Book of Common Prayer (1979)

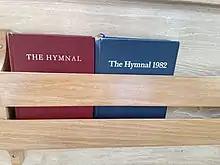
"The Hymnal 1940" (left) and "The Hymnal 1982"

At the time of the 1979 prayer book's initial approval, "The Hymnal 1940" was the standard liturgical hymnal of the Episcopal Church. Many of the 801 hymns within "The Hymnal 1940" in its 1961 edition intentionally came from an ecumenically-broad assortment of Protestant, Greek, and Latin sources. However, the introduction of the two-rite system into the primary liturgies necessitated an even greater expansion in the variety of the hymn selection available. This was accomplished through the publication of "The Hymnal 1982". Published in 1985, the hymnal contains 720 hymns of multiple traditions organized for usage with specific liturgies as well as under specific thematic categories. Canon 24, Section I of the Episcopal Church–included in the front of each copy of "The Hymnal 1982"–states that it is "the duty of every Minister to see that music is used as an offering to the glory of God." Among the further aims of the 1982 hymnal were to improve ecumenical relations and "restore music which had lost some of its melodic, rhythmic, or harmonic vitality through prior revision.